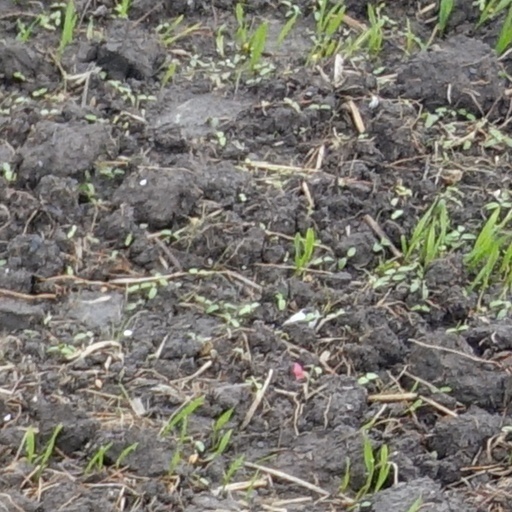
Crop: wheat